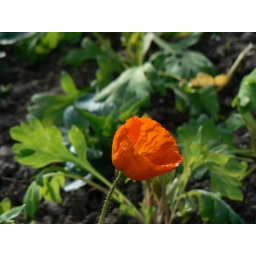
A single flower in the cold. Dunedin train station NZ.